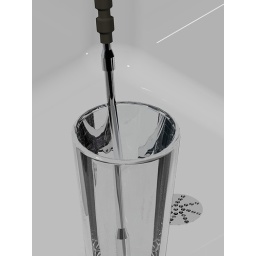
cleaning wand in large glass of water